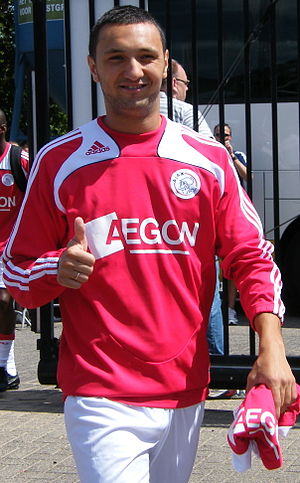
Darko Bodul
Darko Bodul er en østrigsk/bosnisk fodboldspiller, der spiller i FC Yenisey Krasnoyarsk.